Neighborhoods of Tulsa, Oklahoma

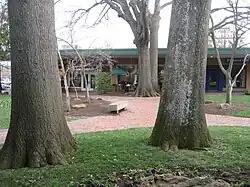
A courtyard in Utica Square

Tulsa is the second-largest city in the state of Oklahoma. It has many diverse neighborhoods due to its size.